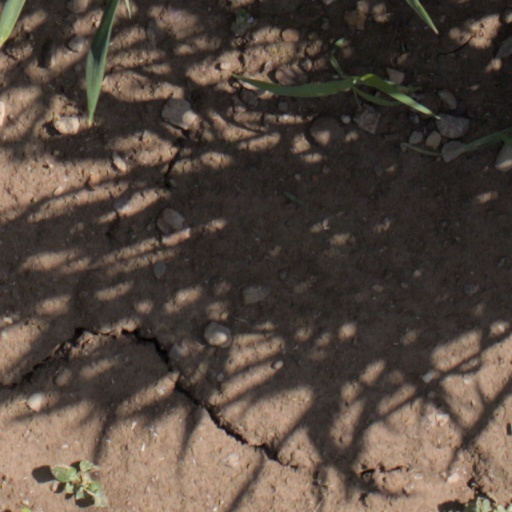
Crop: wheat